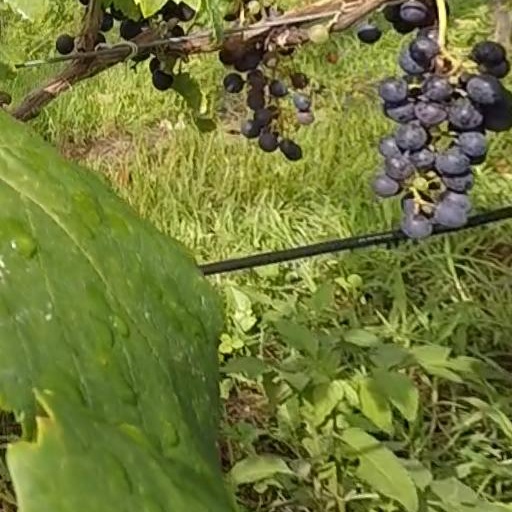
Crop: grape